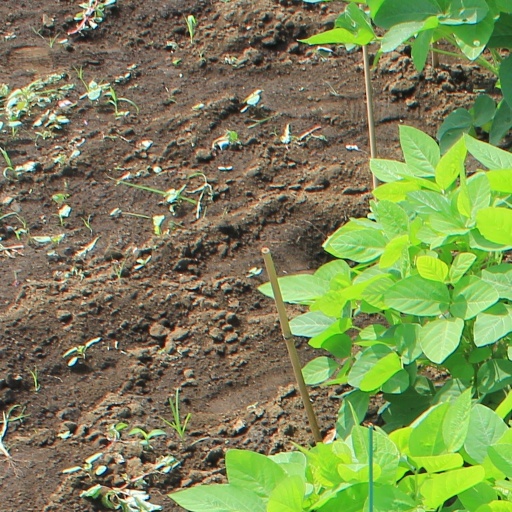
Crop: soybean